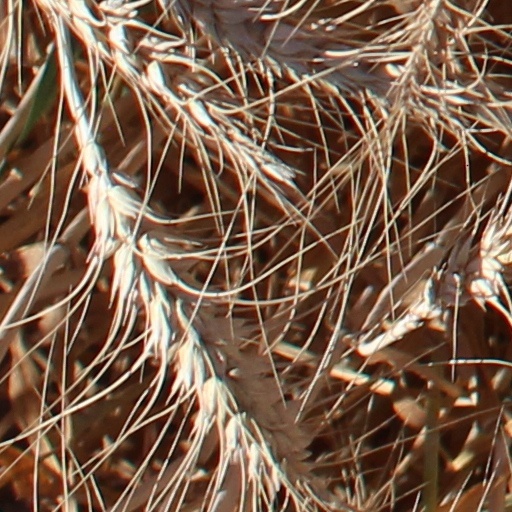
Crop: wheat